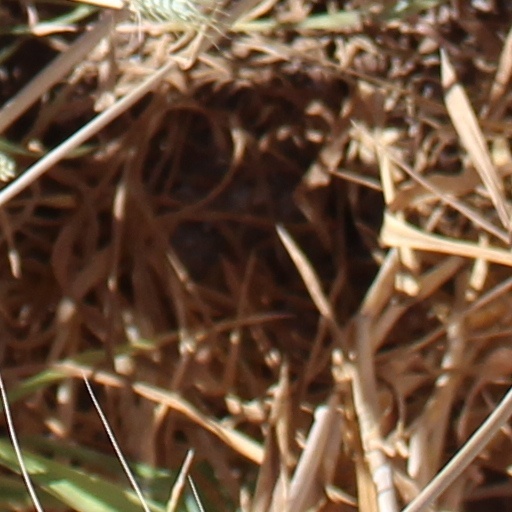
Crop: wheat